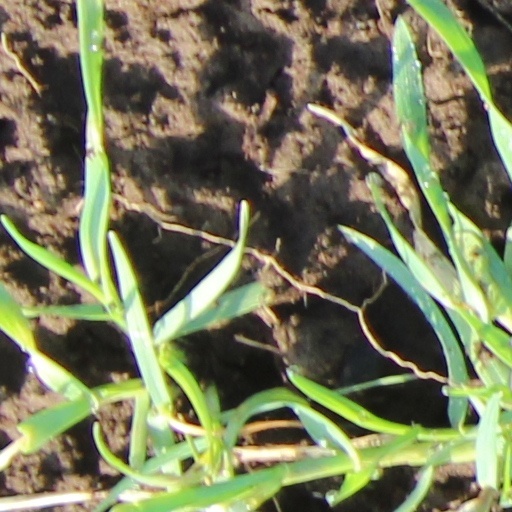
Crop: wheat